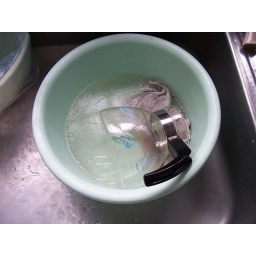
this is the dishpan in the kitchen sink (Araya Church)